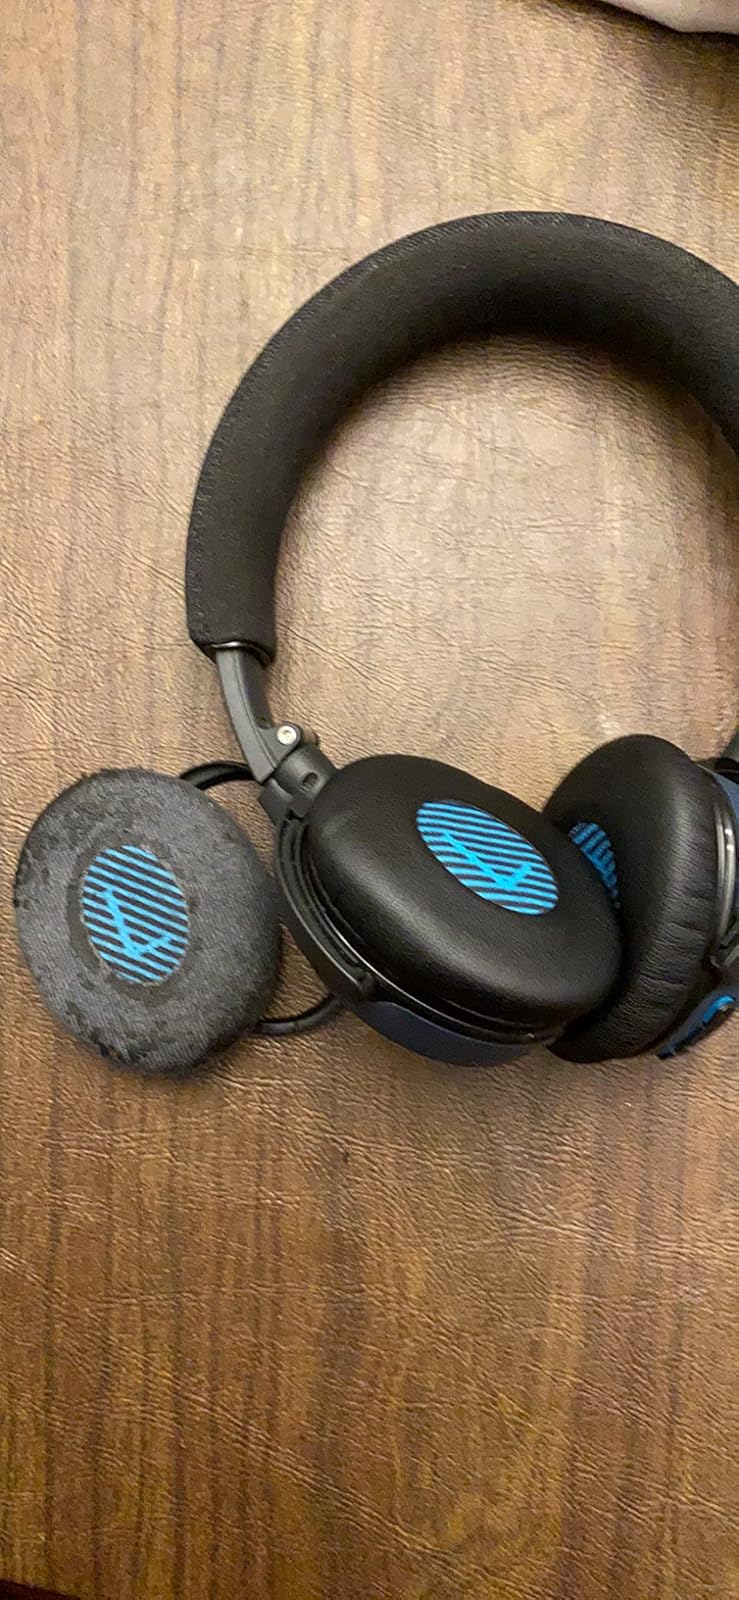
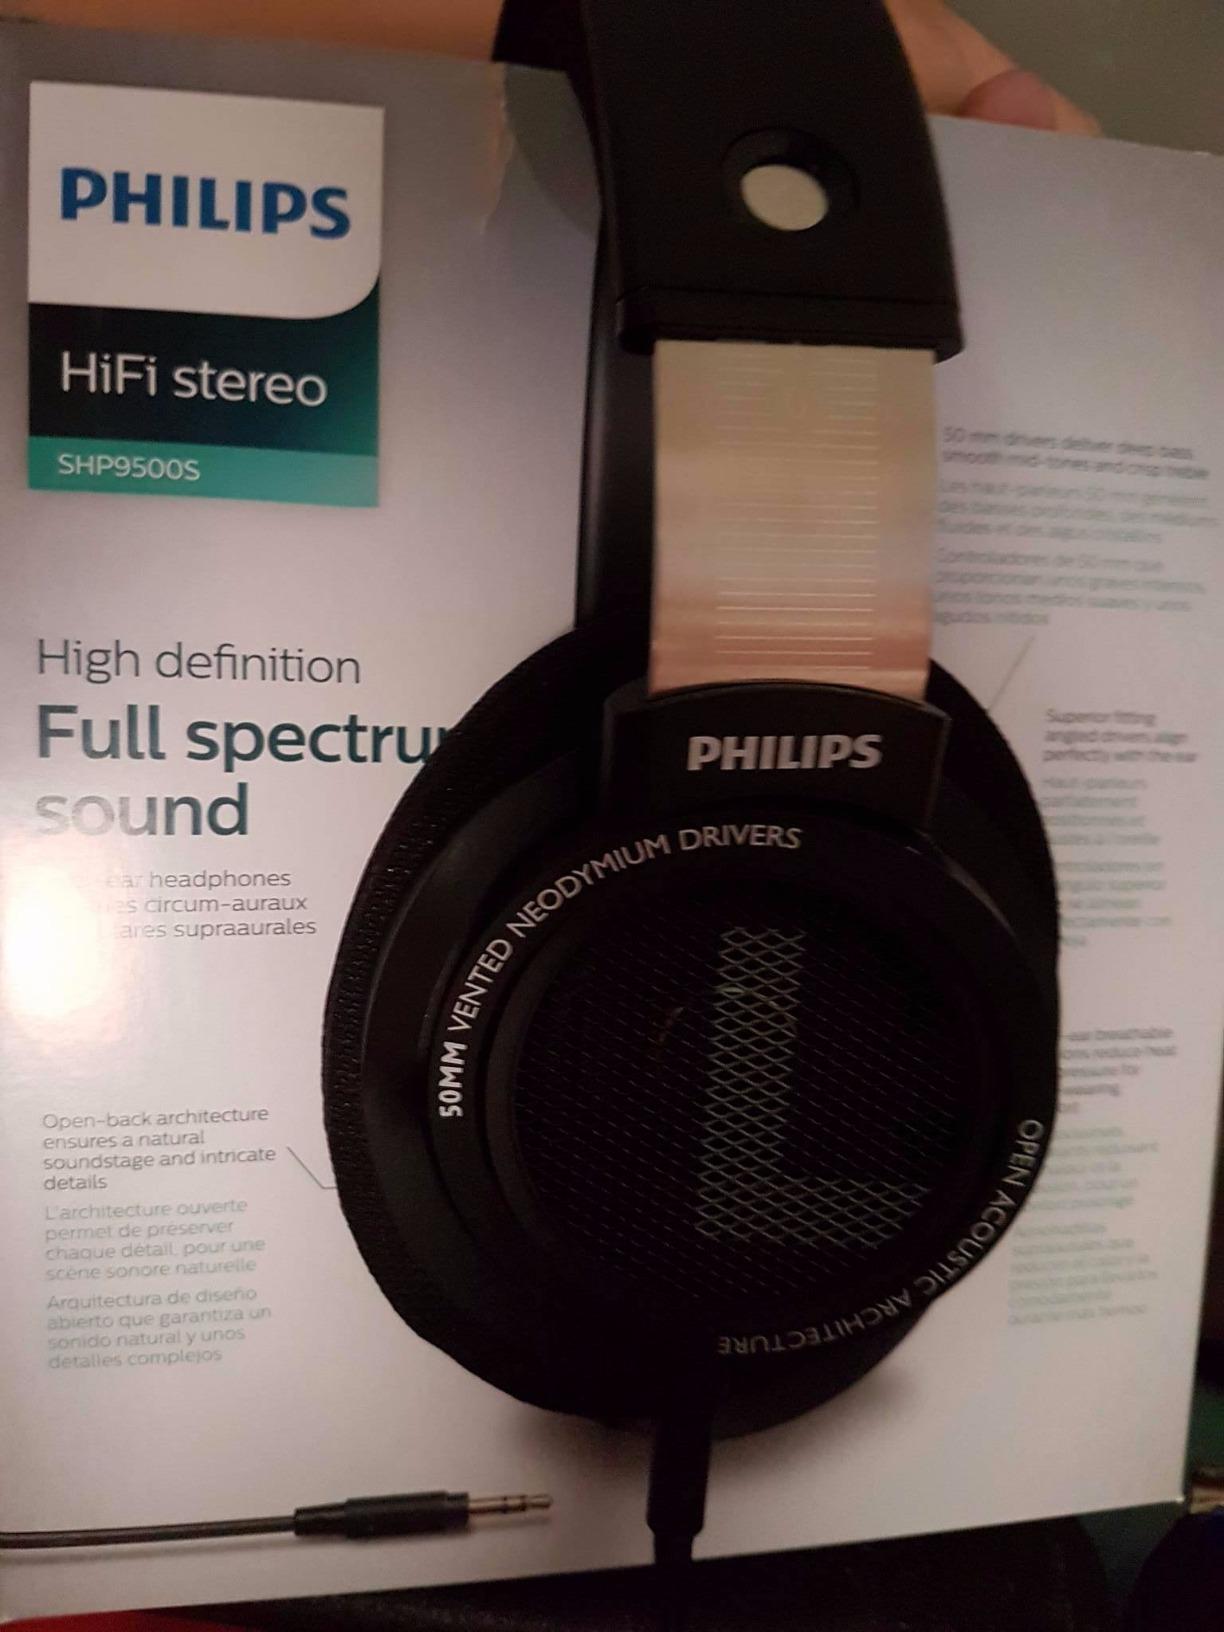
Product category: headphones
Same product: no